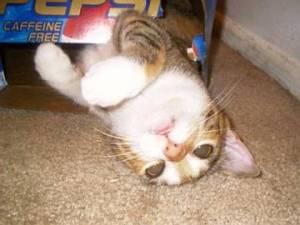
Breed: Abyssinian